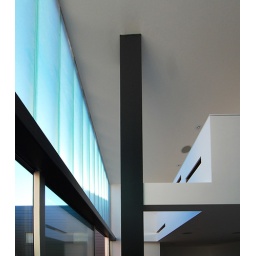
Newly completed IwamotoScott-designed house and courtyard behind Edwardian street-frontage building in North Beach neighborhood, San Francisco.